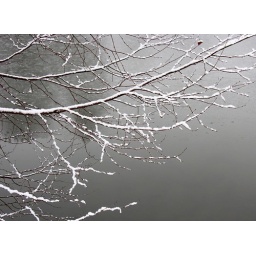
Nature in black and white